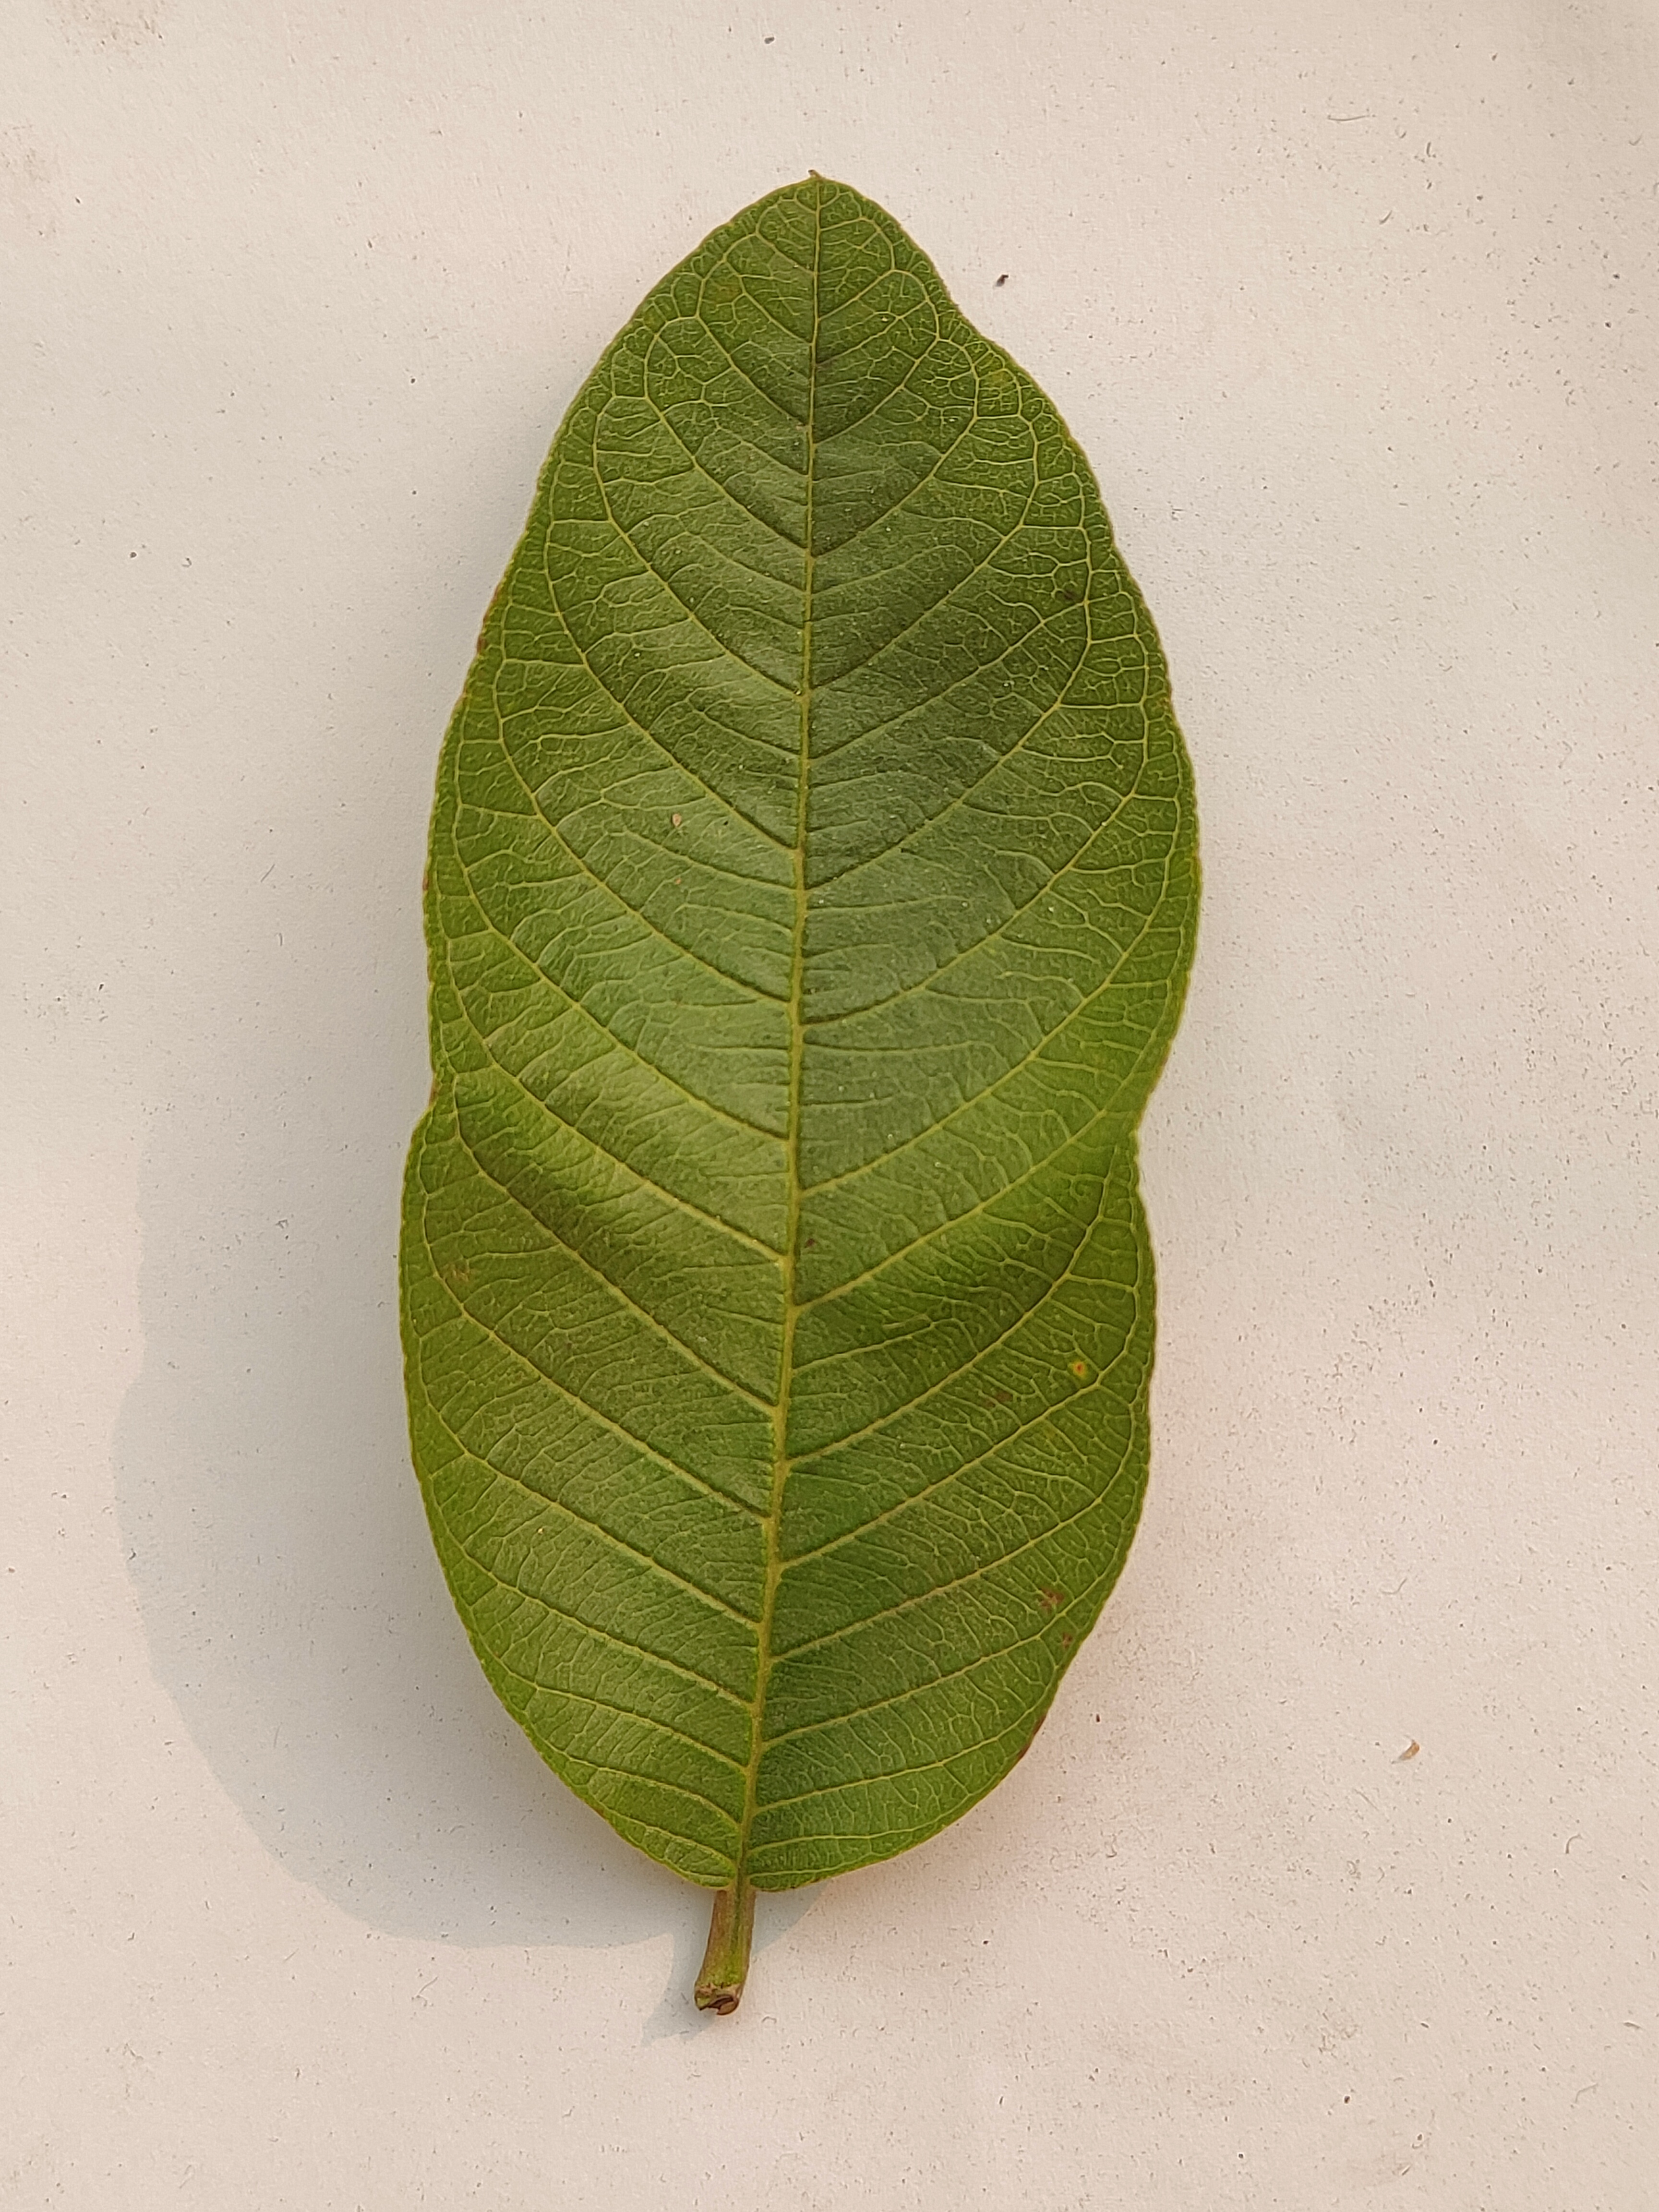
Leaf variety: Guava